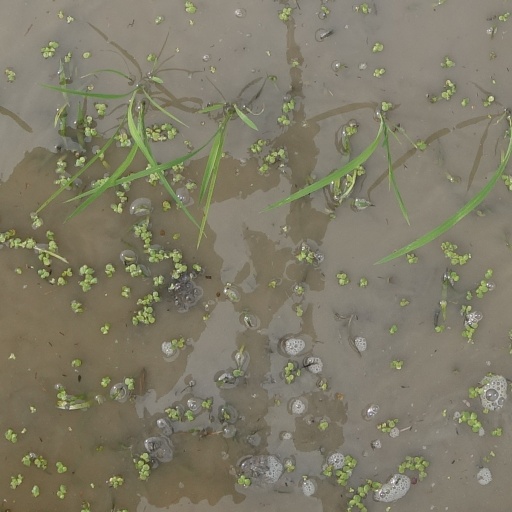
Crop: rice